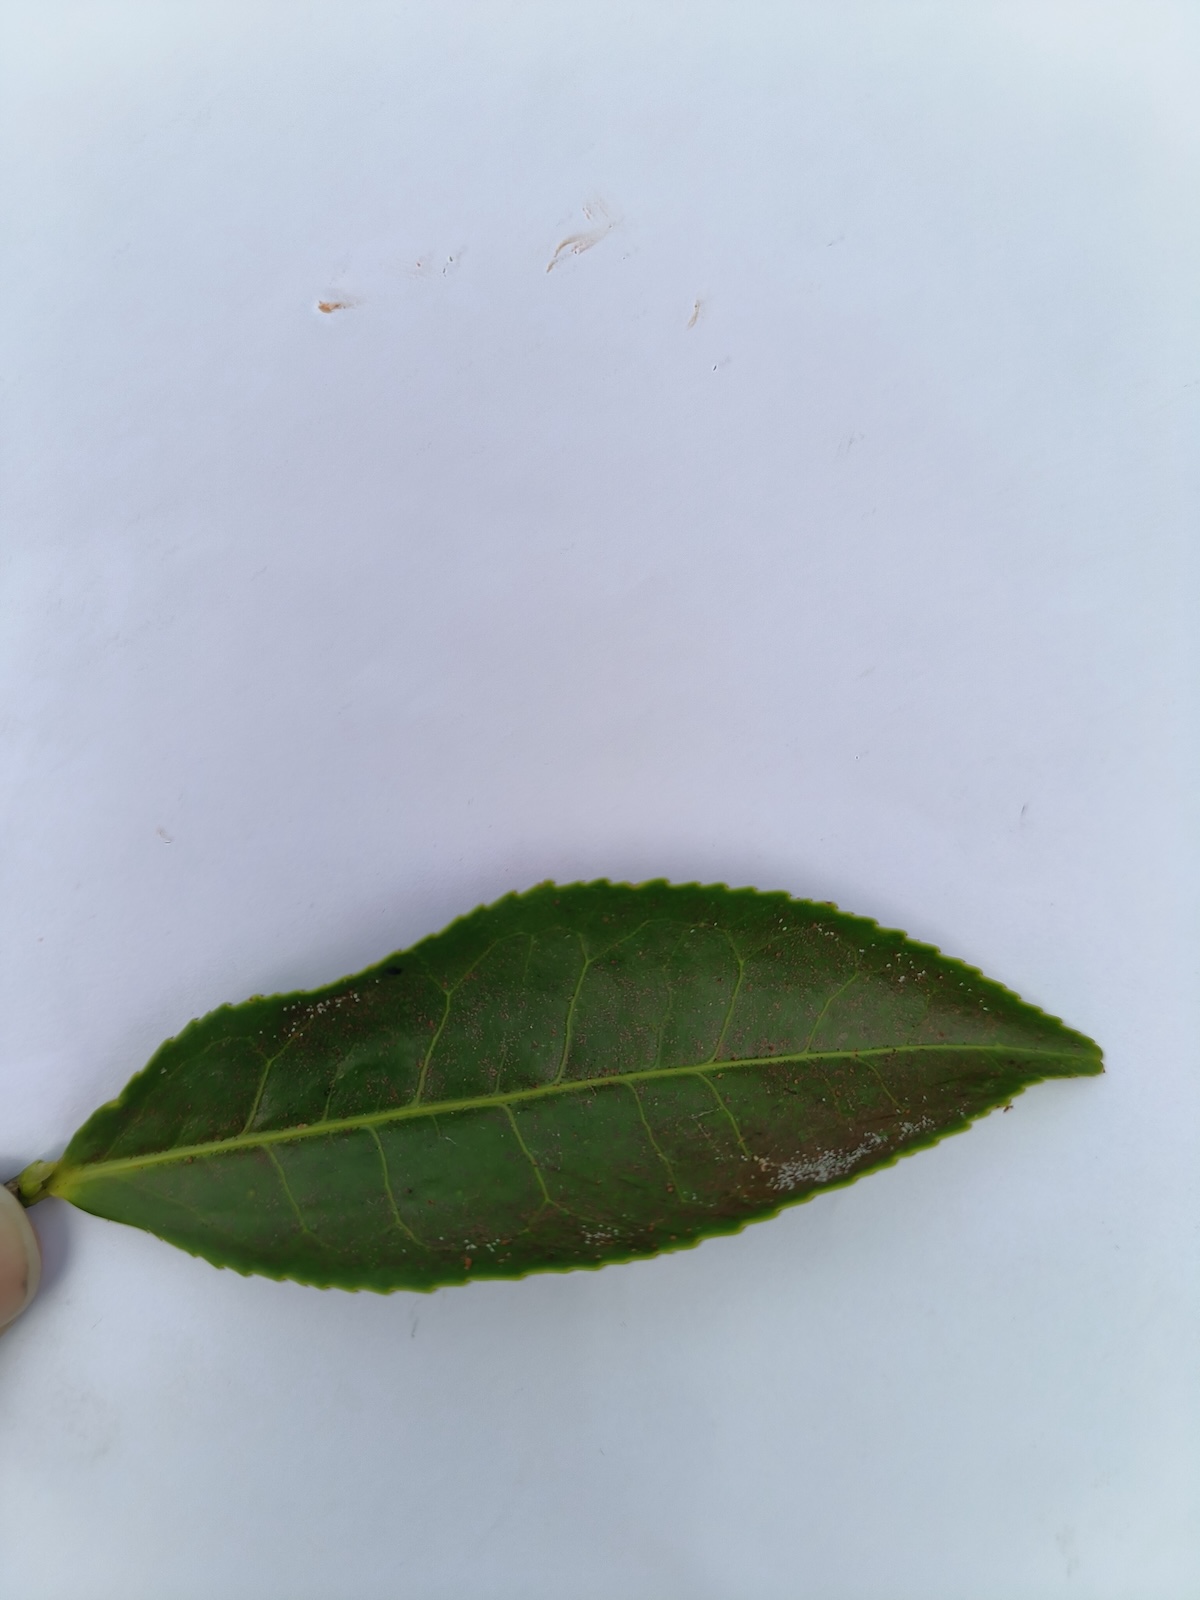
Label: Red spider